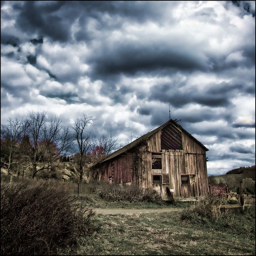
take a road trip using old highways and take pictures of as many old barns as i can :)